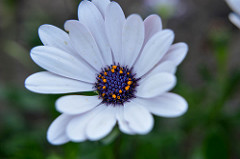
Flower: daisy